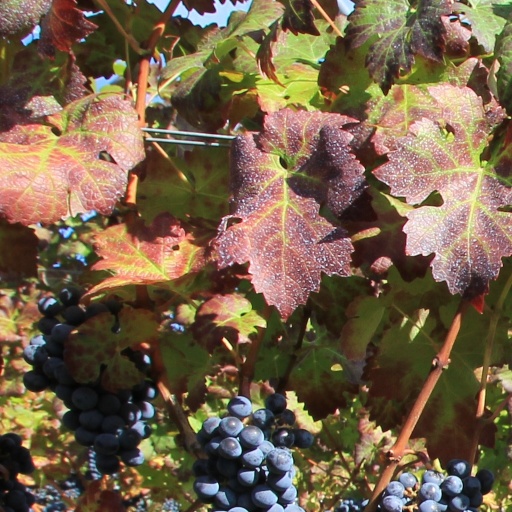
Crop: grape